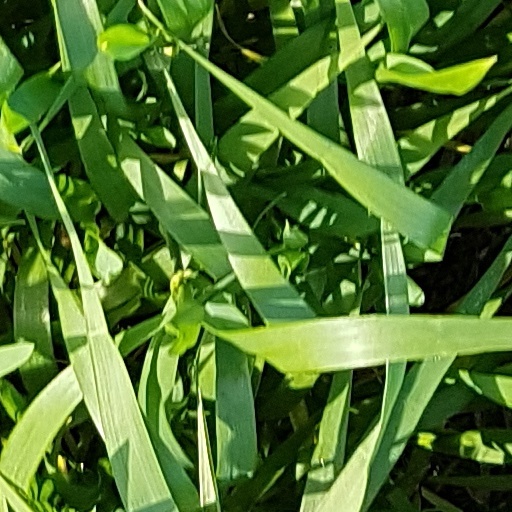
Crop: wheat